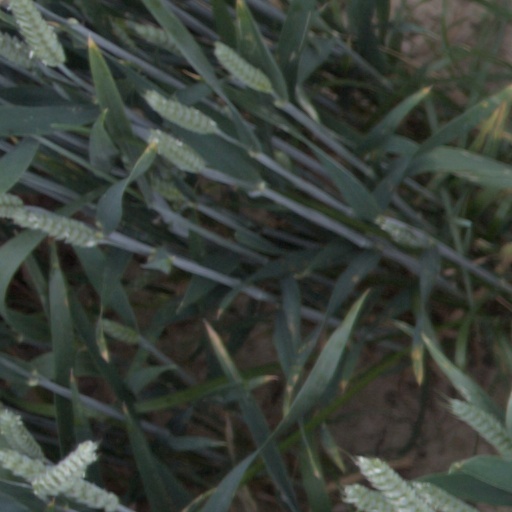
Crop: wheat